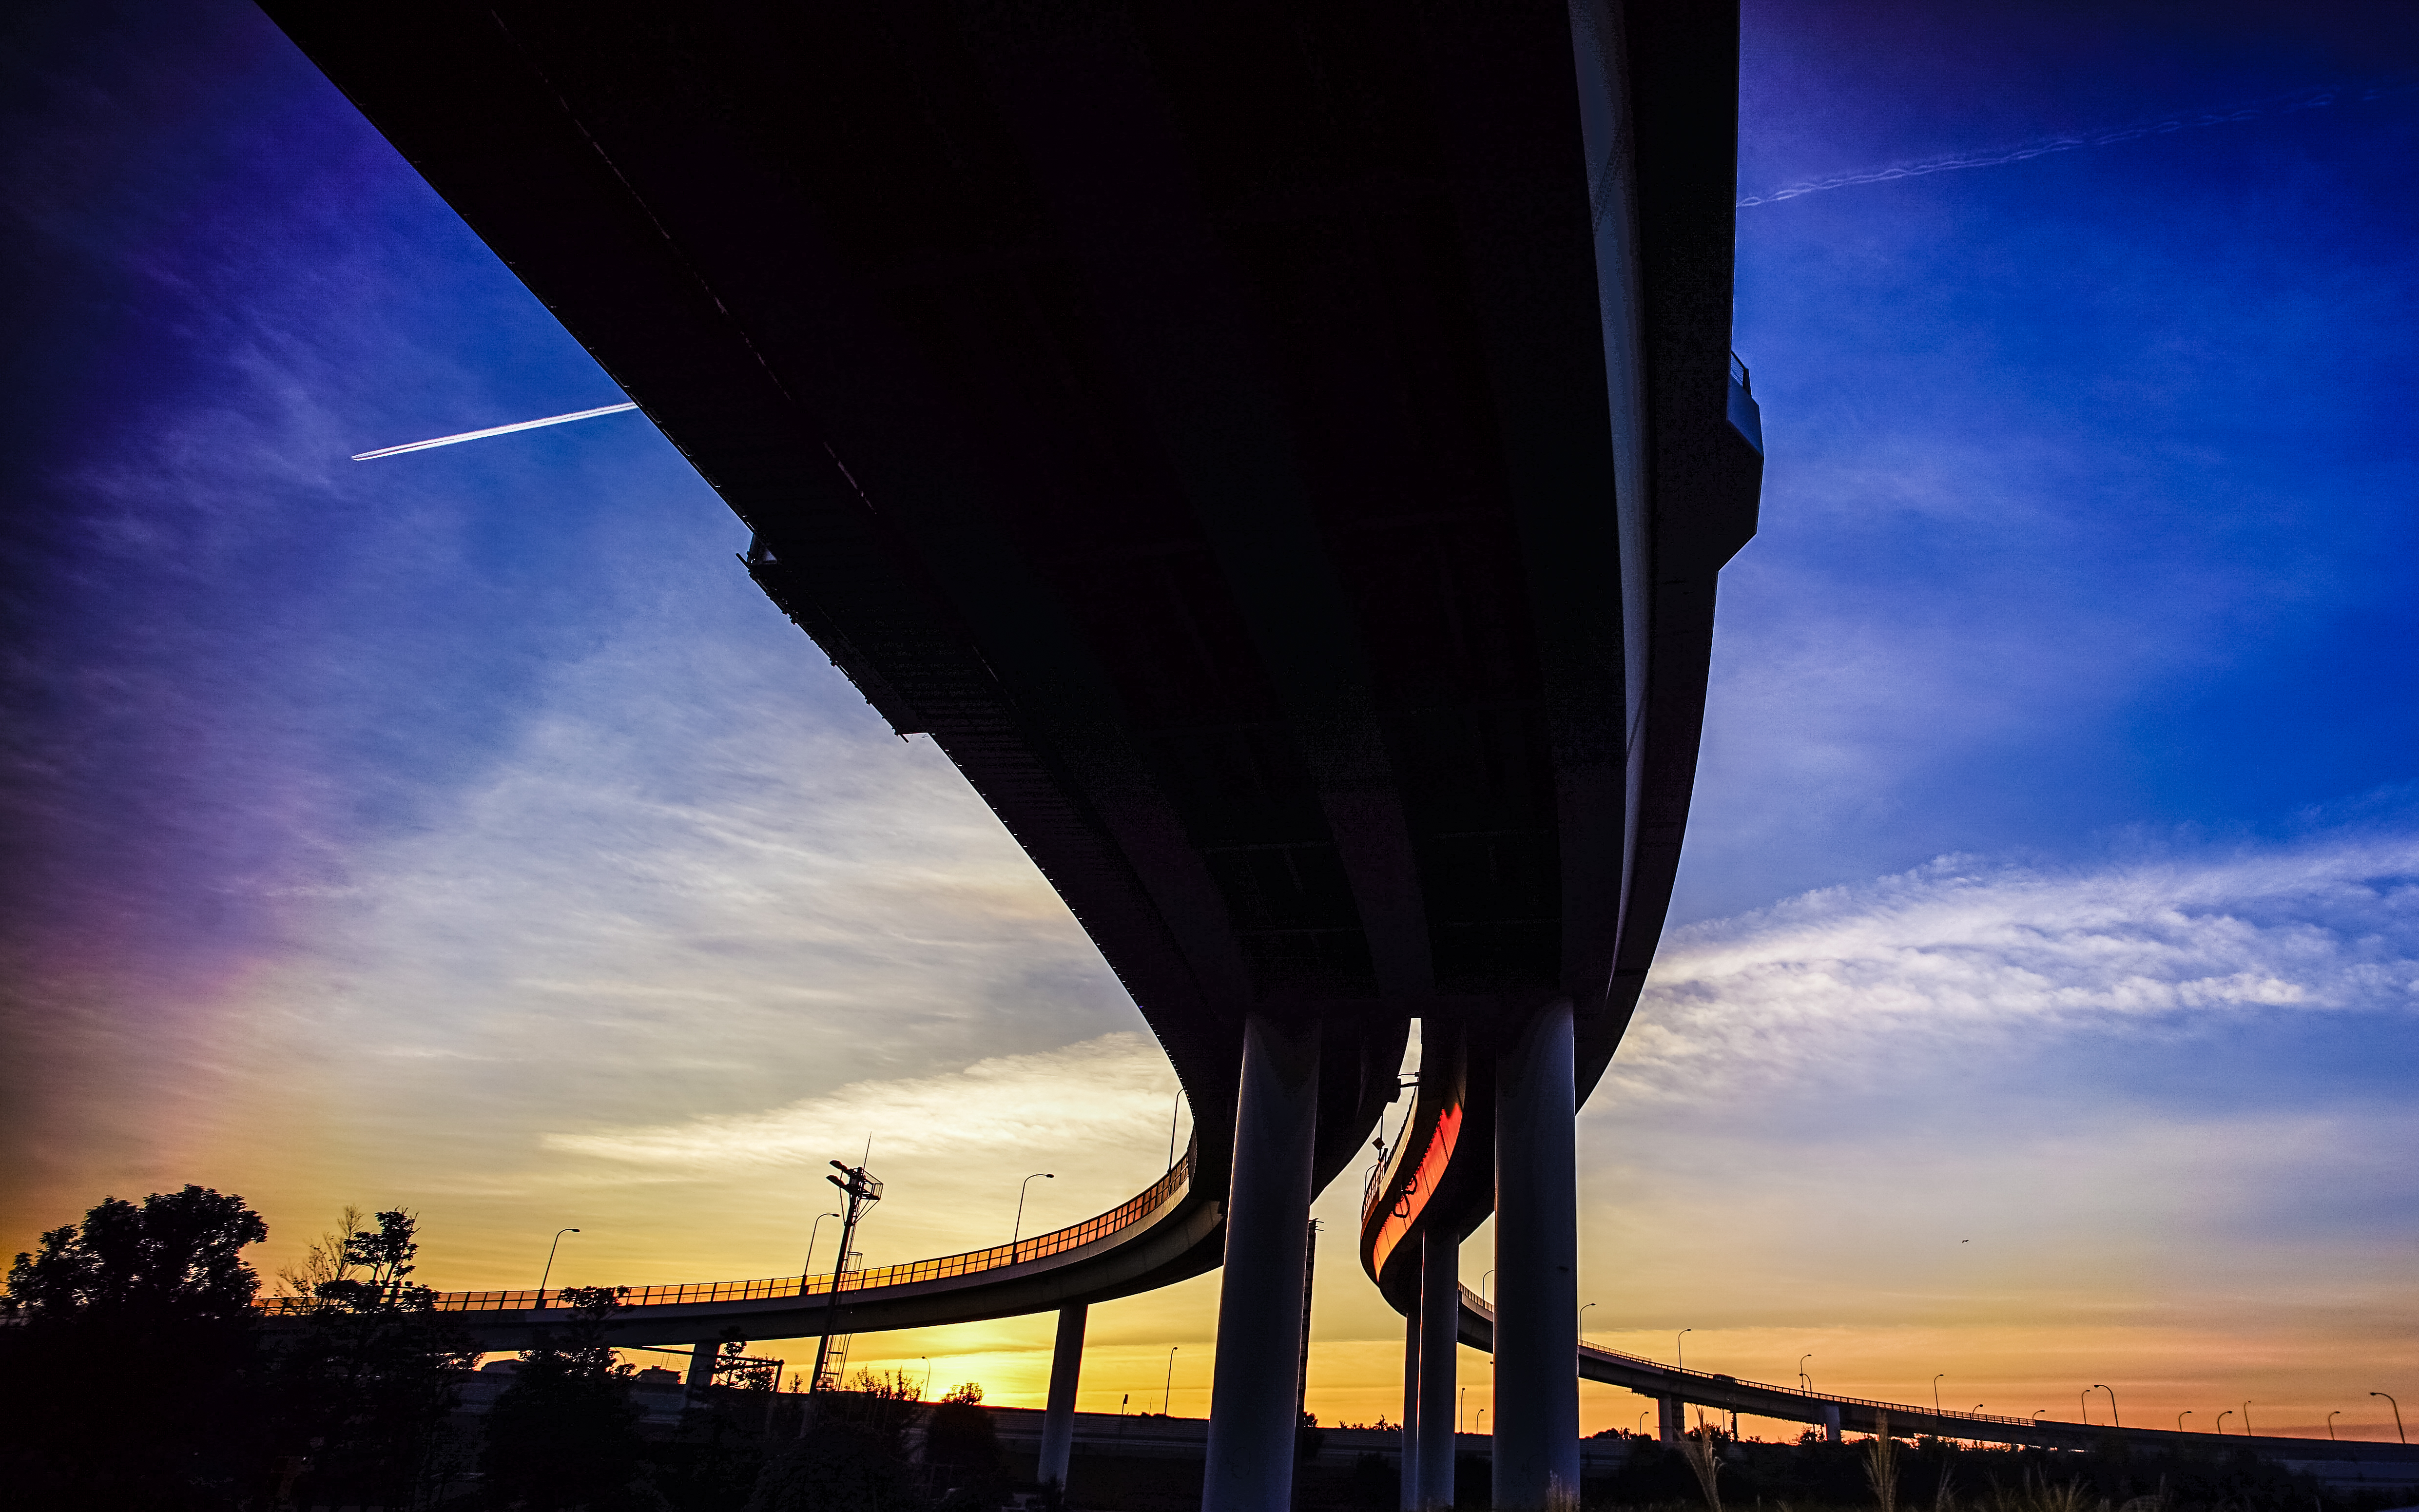
horizon, light, cloud, structure, sky, sun, sunrise, sunset, night, sunlight, vapor, highway, dawn, atmosphere, dusk, evening, reflection, blue, lighting, interchange, contrail, super, shape, trails, ilce7m2, aoba, aobainterchange, highwayjunction, tomeiexpresssway, superwideheliar15mmf45, 15mm, junction, f45, tomei, wideheliar, expresssway, vaportrails, atmosphere of earth